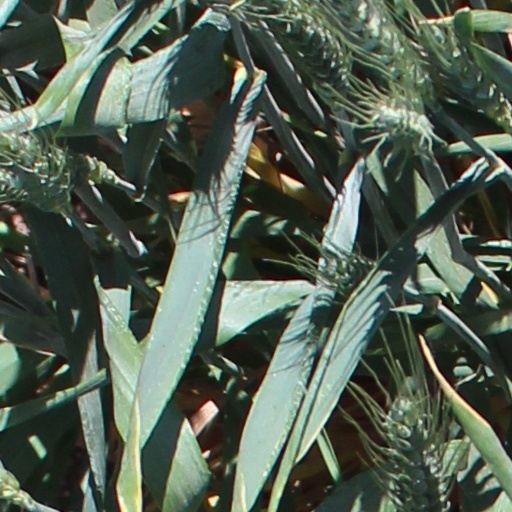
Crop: wheat